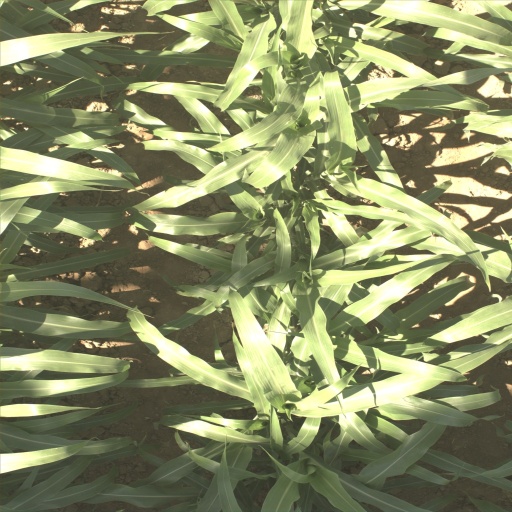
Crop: sorghum